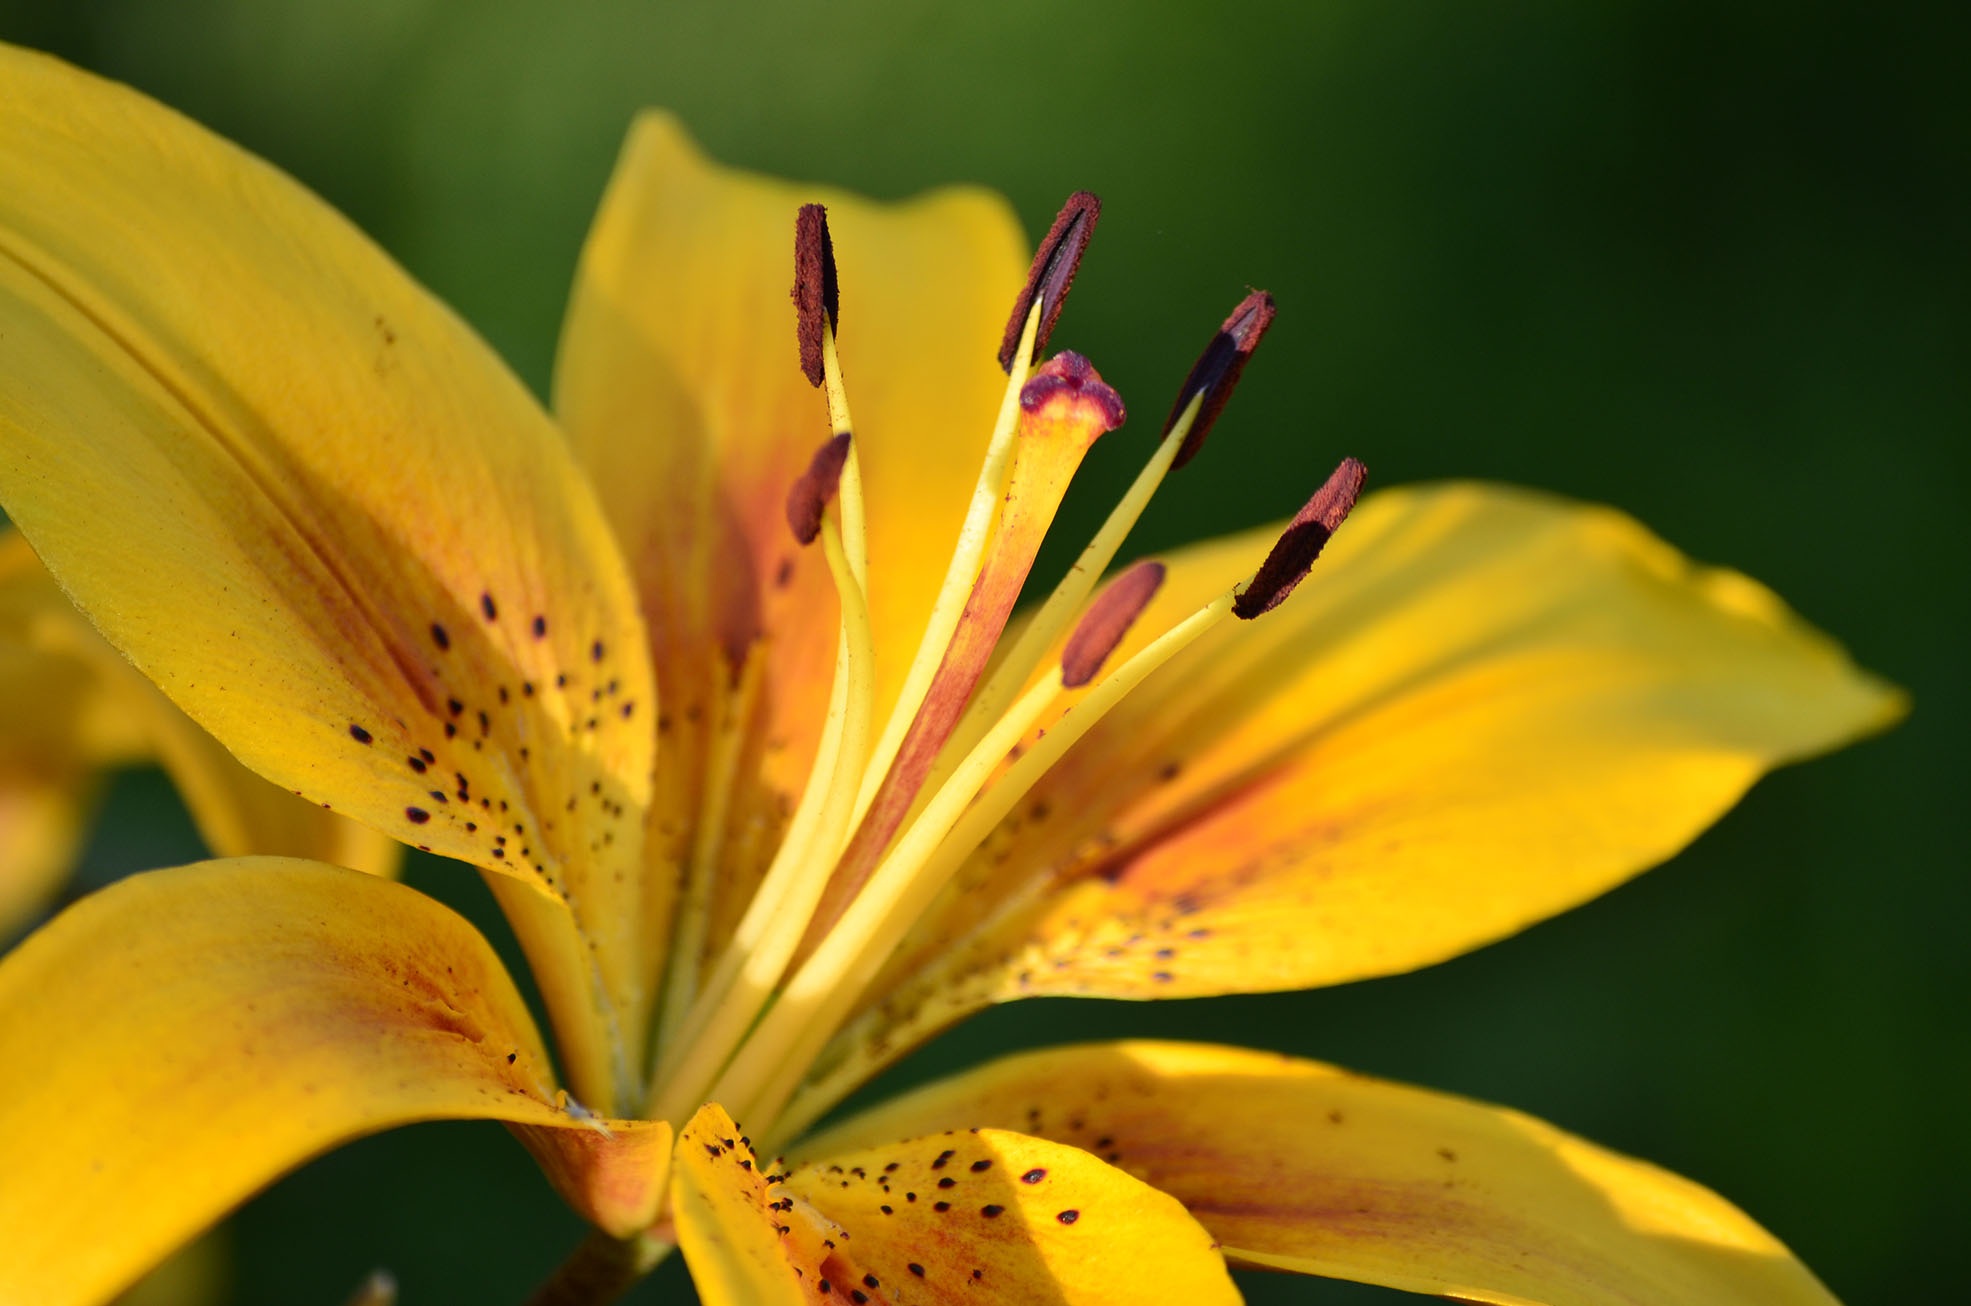
nature, blossom, plant, photography, leaf, flower, petal, summer, botany, yellow, garden, flora, wildflower, flowers, close up, dacha, lily, fragrance, macro photography, summer flowers, flowering plant, a yellow flower, lily closeup, orange lily, peruvian lily, plant stem, land plant, alstroemeriaceae